Not Pictured

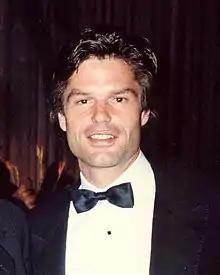
Harry Hamlin makes his final appearance of the series in "Not Pictured".

The episode also features the final appearance of Harry Hamlin as Season 1 antagonist Aaron Echolls after the character is murdered by Clarence Wiedman (Christopher B. Duncan). Later, we learn that the murder was ordered by Duncan Kane (Teddy Dunn), who appears briefly in a small cameo. Dunn had made his final regular appearance in "Donut Run" and had left the show partly due to fan dislike of the character. Dunn later stated that he thought that the purpose of the cameo was to garner sympathy for the character before his final departure. "I think Rob's goal was to leave the character on a high note. I certainly think he did so in a heroic way."